Ellen Rothenberg (scientist)

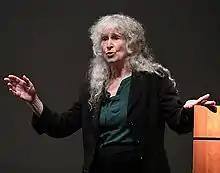
Rothenberg speaks at the National Institutes of Health in 2018

Ellen V. Rothenberg (born 1952) is an American biologist who is an Edward B. Lewis Professor of Biology at the California Institute of Technology. She investigates the molecular mechanisms that underpin lineage choice. She is an elected fellow of the American Association for the Advancement of Science, American Academy of Arts and Sciences and the National Academy of Sciences.